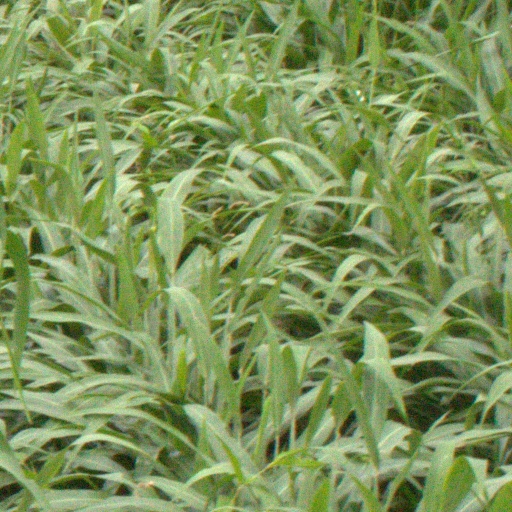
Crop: sorghum